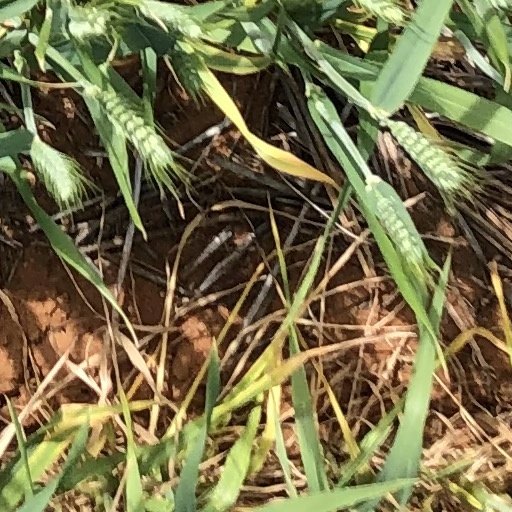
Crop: wheat